181st Street station (IRT Broadway–Seventh Avenue Line)

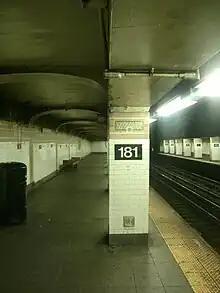
A column with the number "181" and a low ceiling within the platform extensions

The city government took over the IRT's operations on June 12, 1940. Platforms at IRT Broadway–Seventh Avenue Line stations between and , including those at 181st Street, were lengthened to between 1946 and 1948, allowing full ten-car express trains to stop at these stations. A contract for the platform extensions at 181st Street and eight other stations on the line was awarded to Spencer, White & Prentis Inc. in October 1946, with an estimated cost of $3.891 million. The platform extensions at these stations were opened in stages. On April 6, 1948, the platform extension at 181st Street opened. Simultaneously, the IRT routes were given numbered designations with the introduction of "R-type" rolling stock, which contained rollsigns with numbered designations for each service. The route to 242nd Street became known as the 1. In 1959, all 1 trains became local.